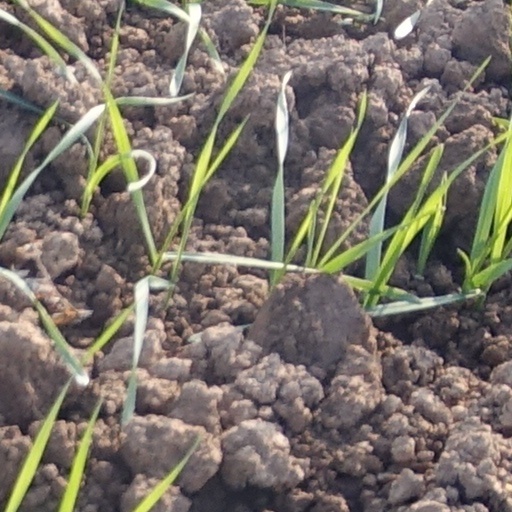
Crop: wheat